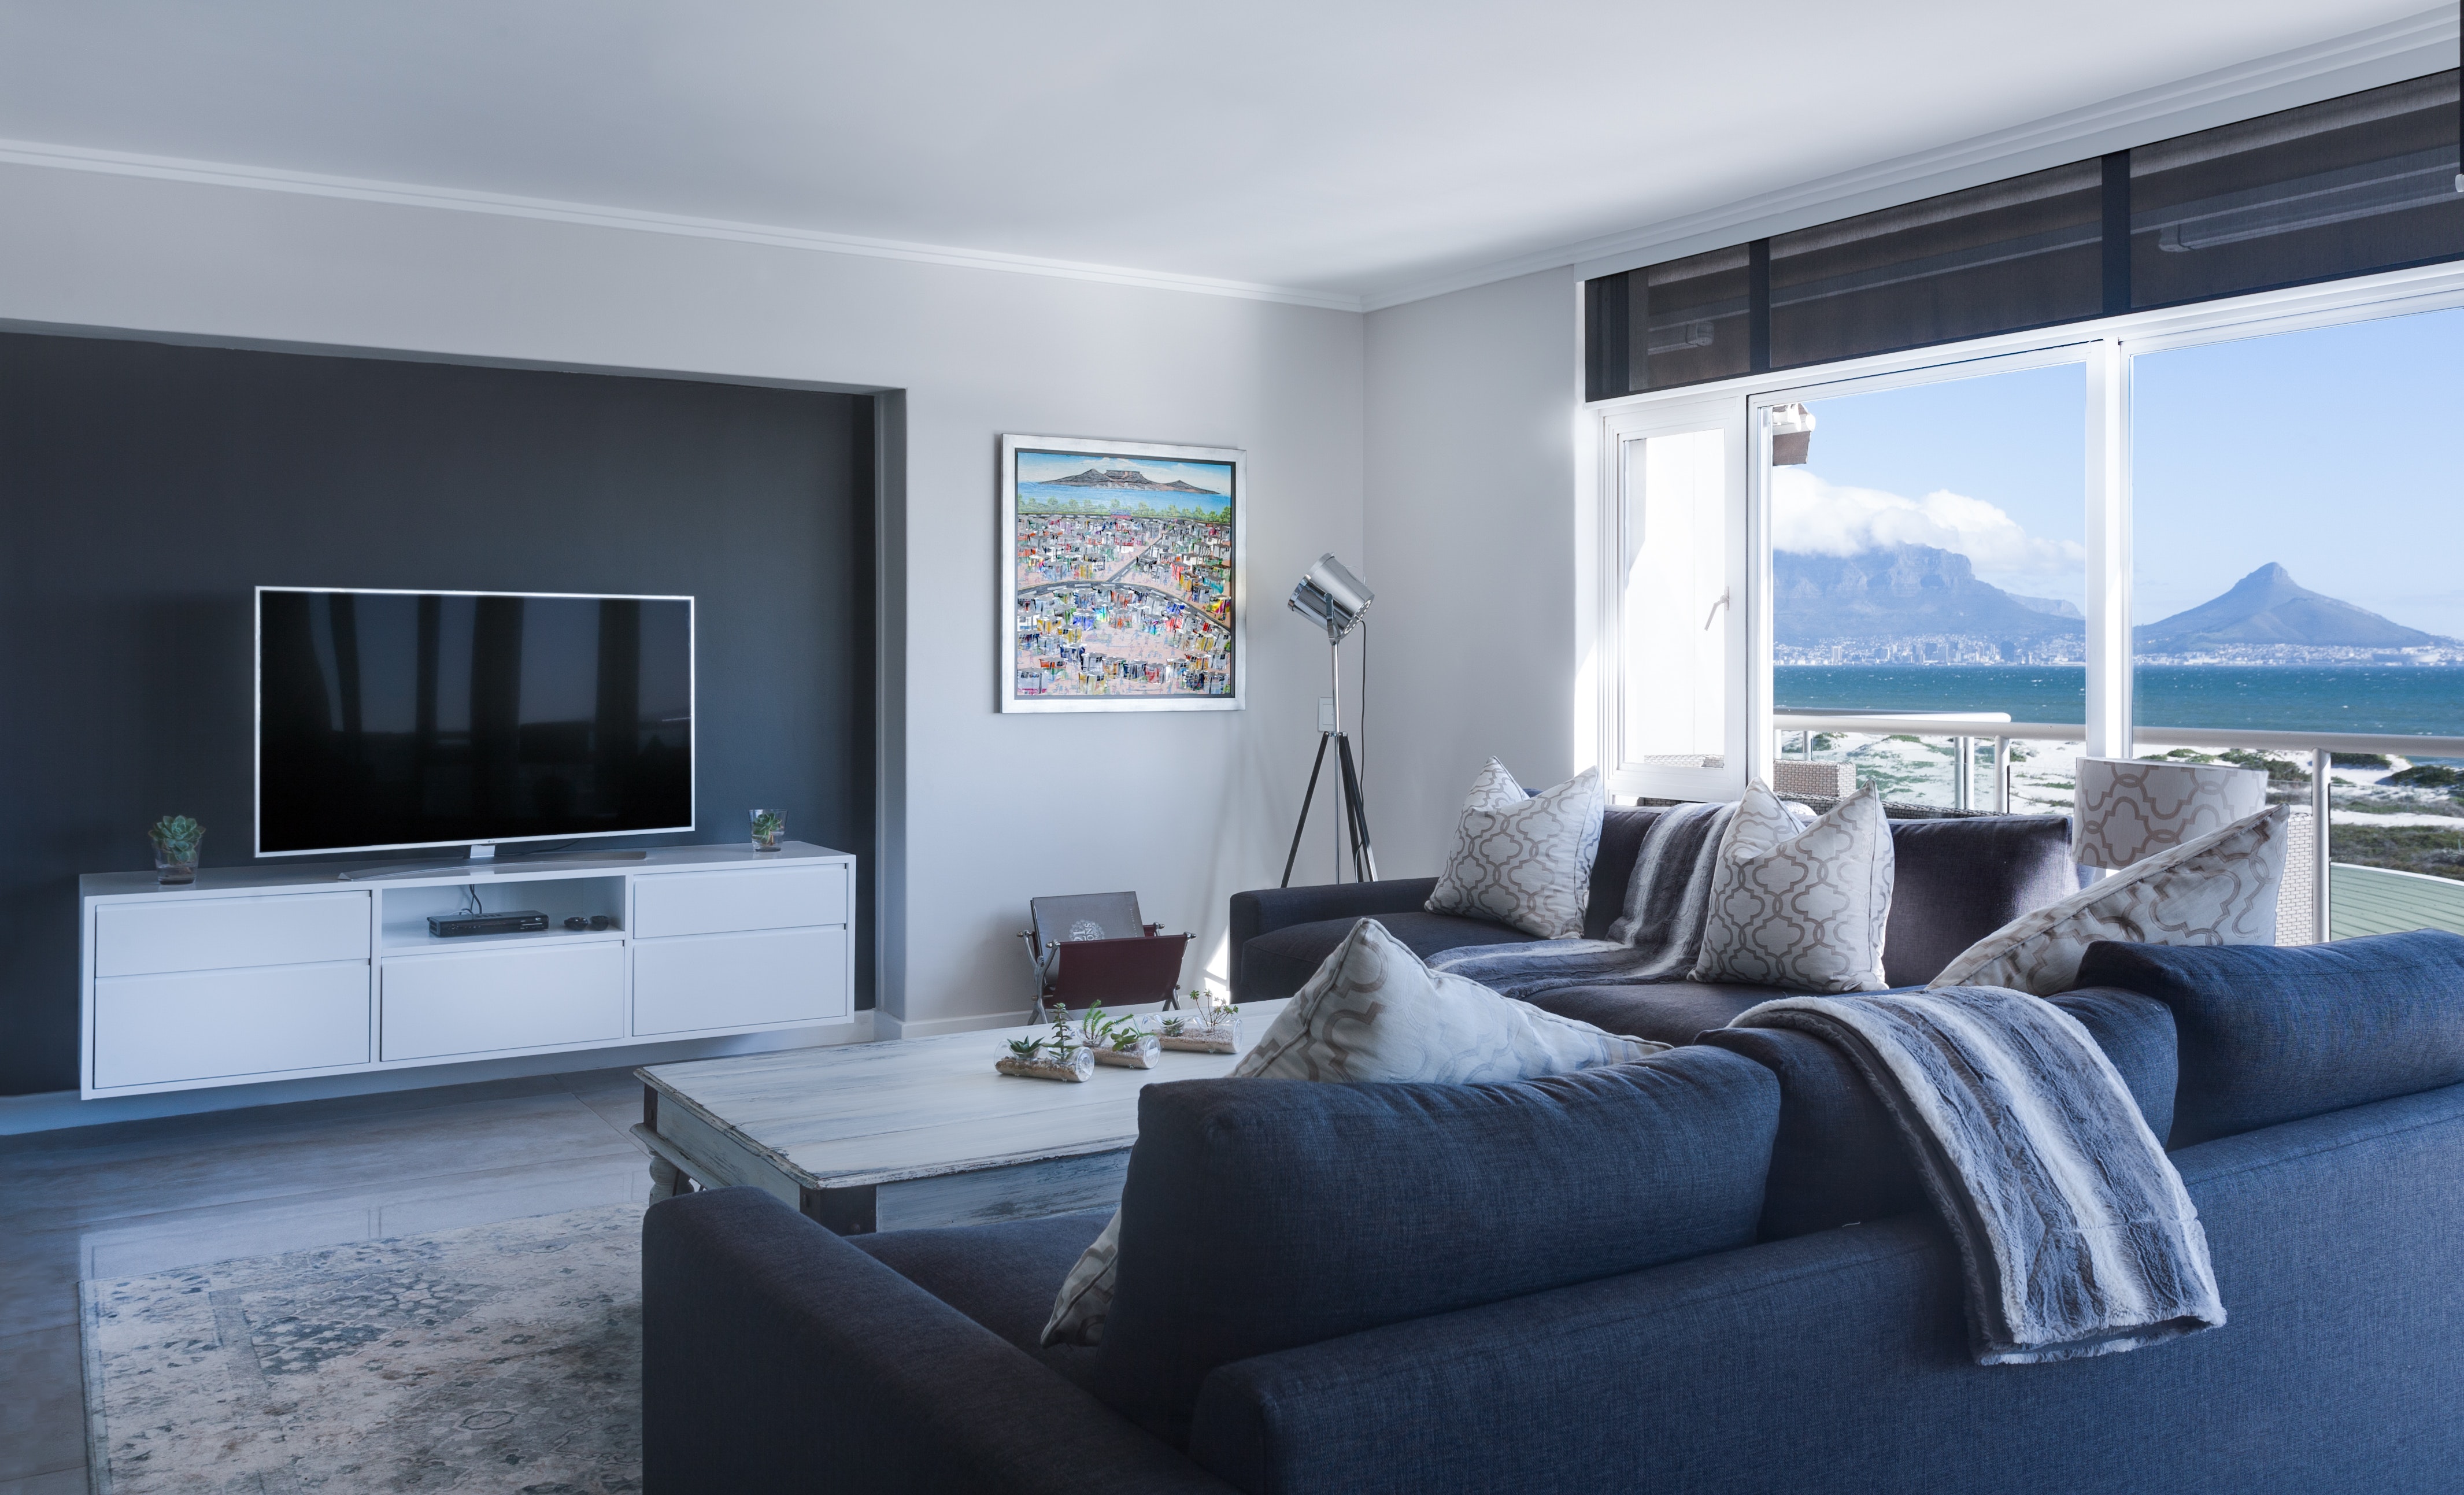
room, living room, property, furniture, interior design, blue, building, floor, house, real estate, home, wall, bedroom, table, couch, coffee table, suite, hardwood, architecture, ceiling, apartment, wood flooring, penthouse apartment, den, comfort, estate, flooring, villa, boutique hotel